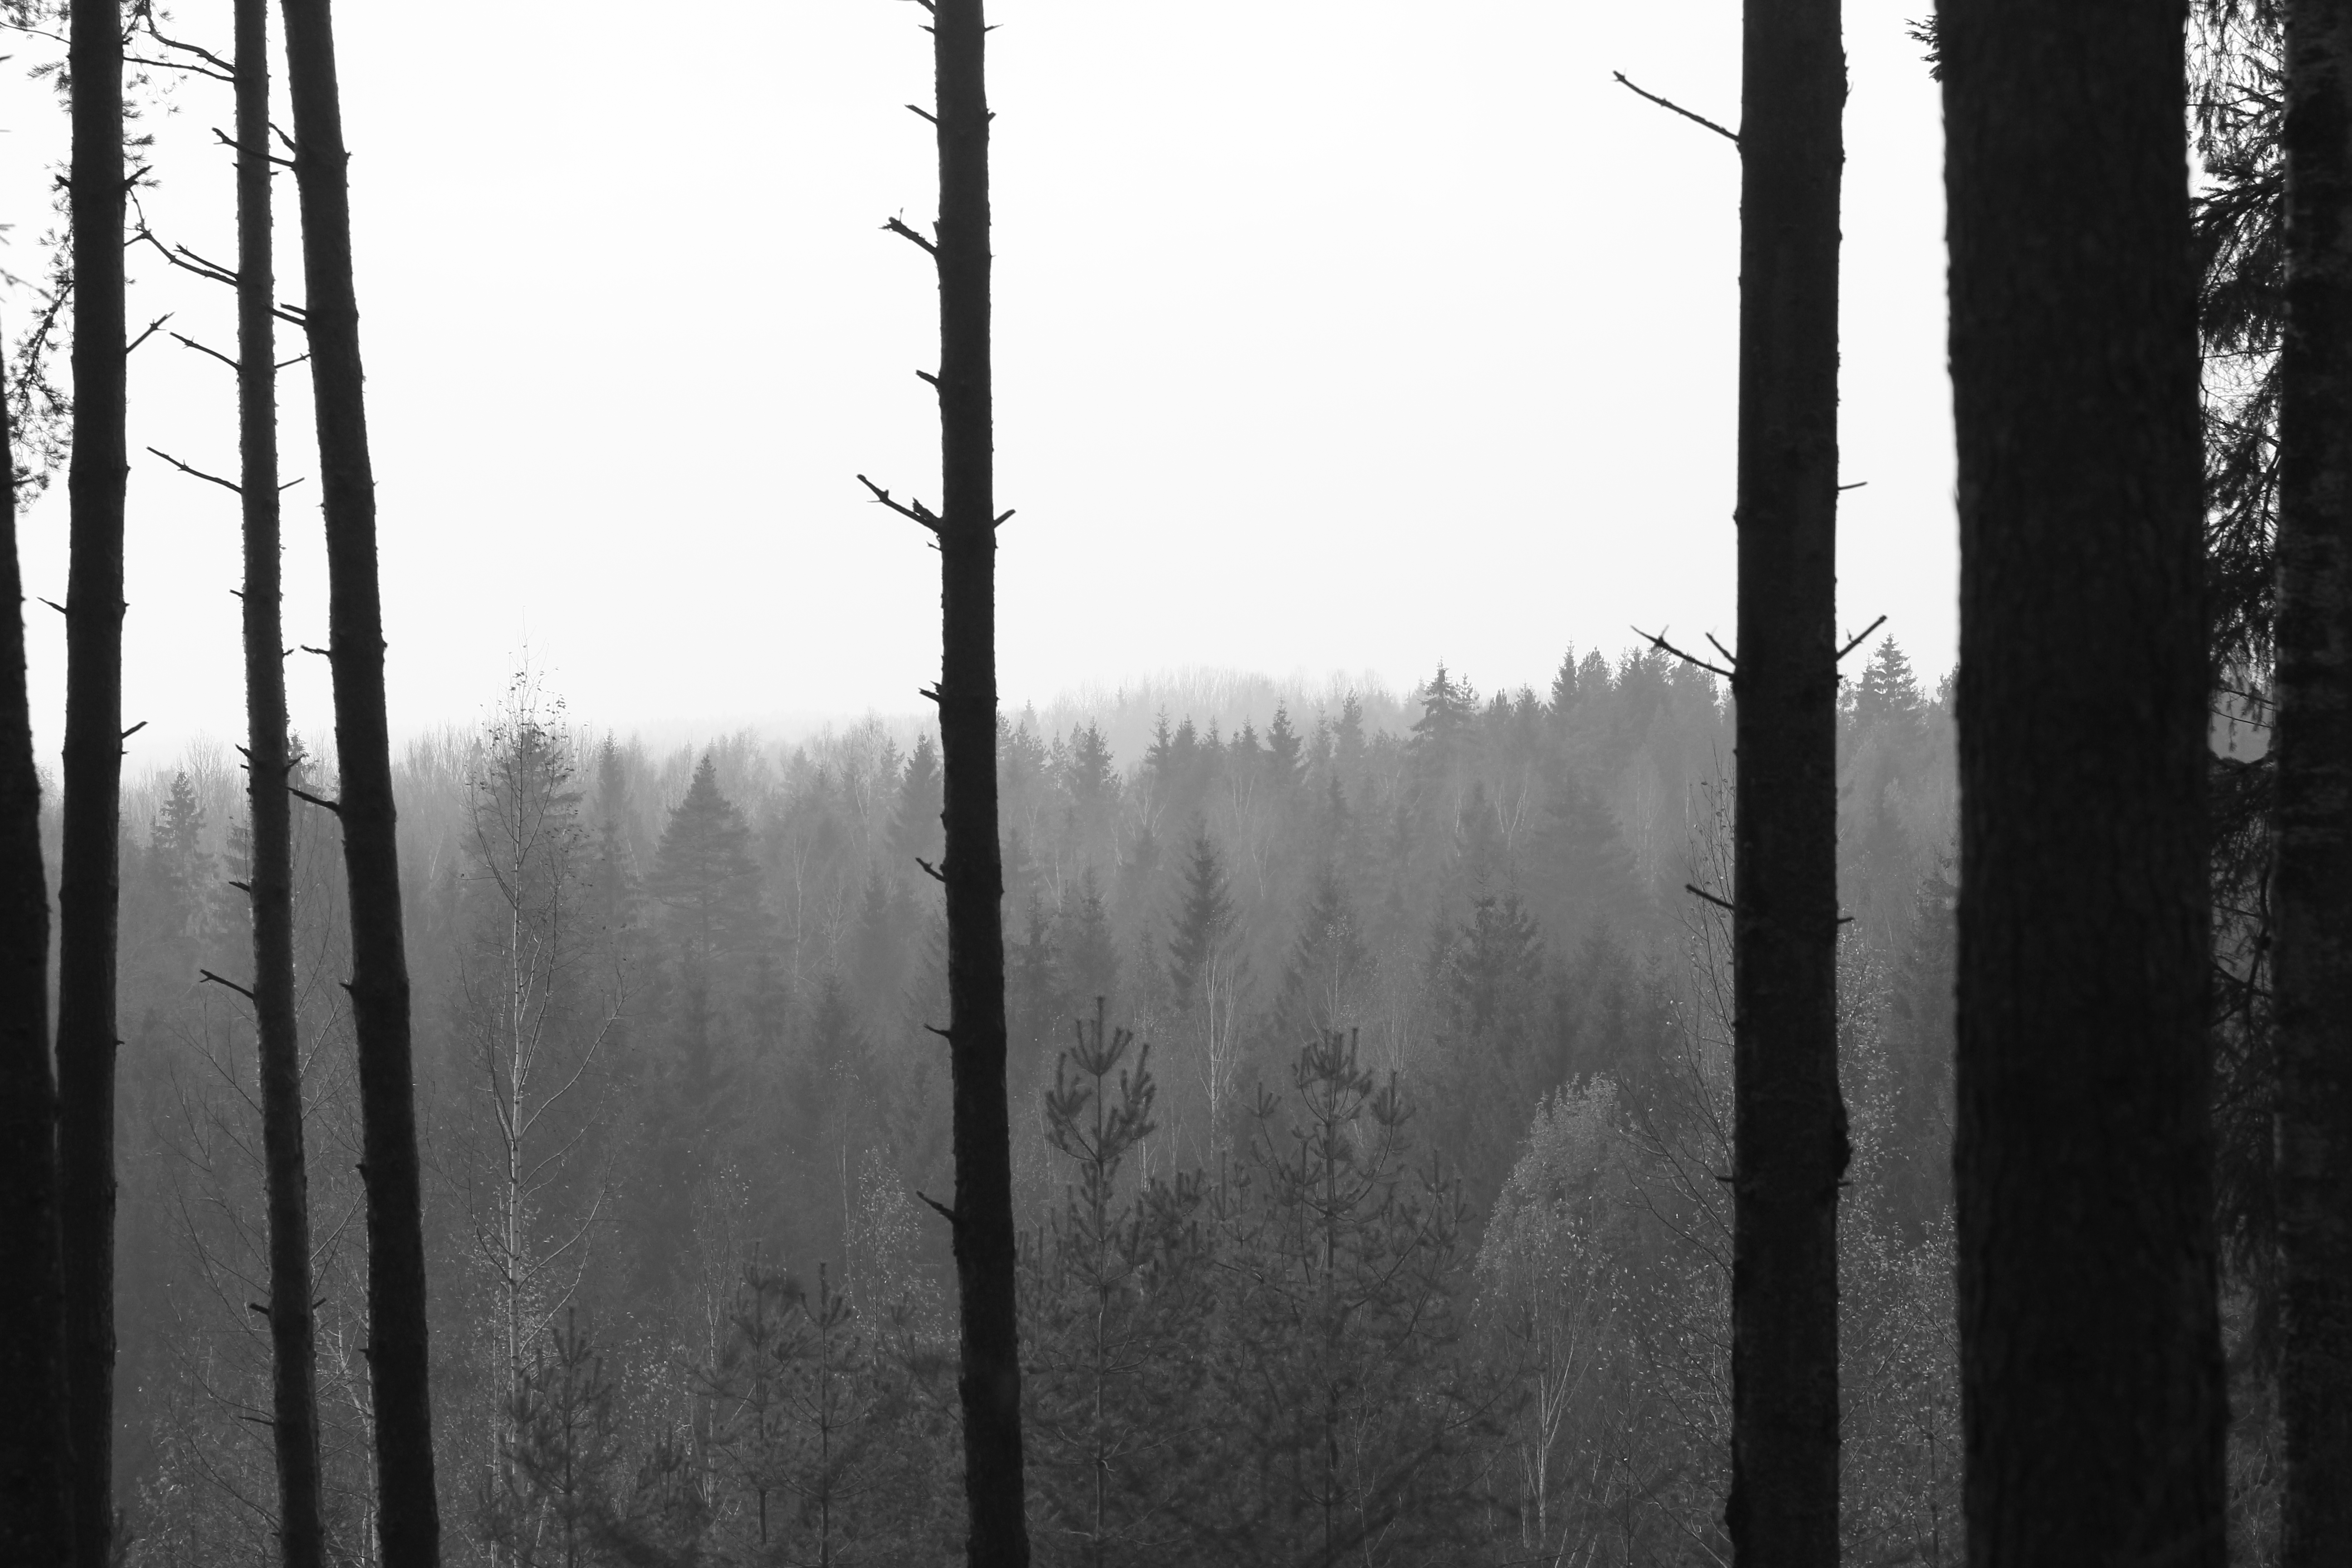
tree, nature, forest, branch, snow, winter, light, black and white, plant, fog, mist, sunlight, morning, weather, darkness, black, monochrome, trees, woods, habitat, monochrome photography, natural environment, atmospheric phenomenon, woody plant